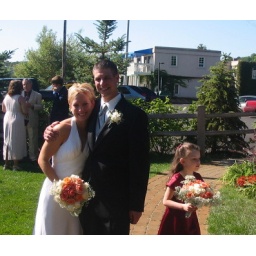
Alex and Theresa posing while a flower girl scurries by